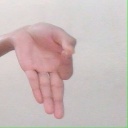
अक्षर: ज्ञ